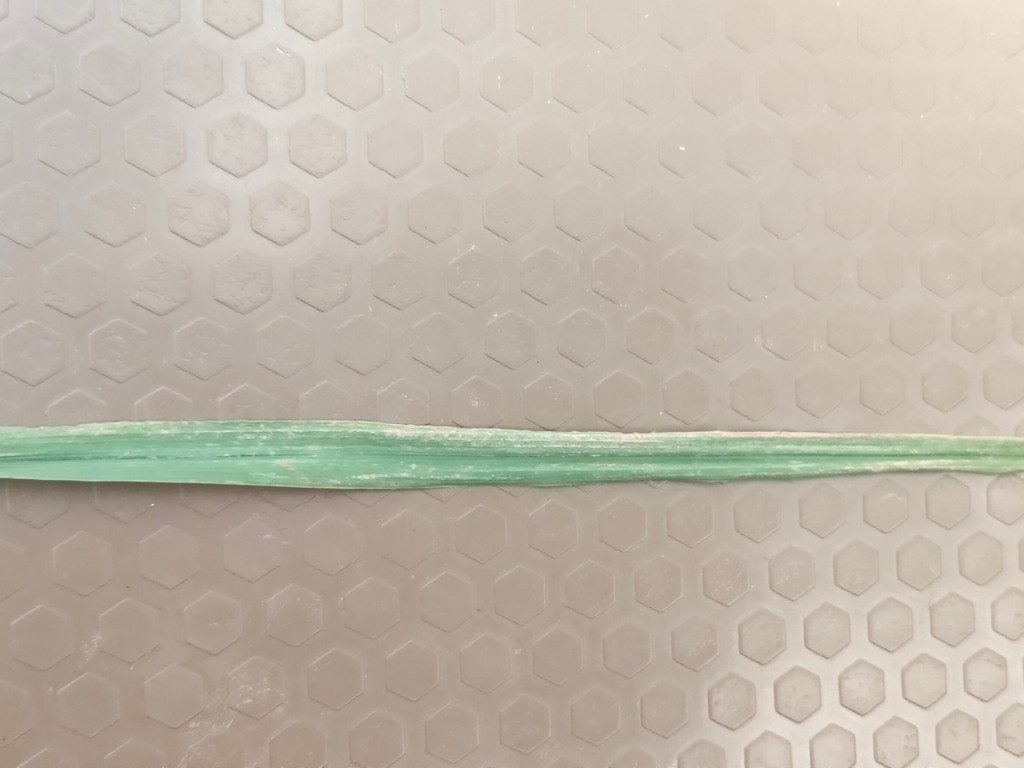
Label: Unhealthy